SS Baependy

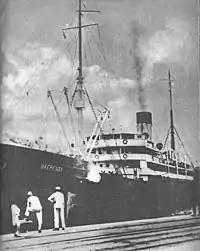
"Baependy" in port

On 9 November 1901, "" collided with the UK sailing ship "Valkyrie" off Brockdorf on the River Elbe, sinking her.